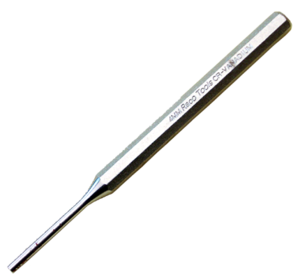
Bor (redskab) / Stødende boring
Rawlplugbor
Rawlplugbor Photographer Isabelle Grosjean ZA Date 2001-10-18 License GFDL-self Camera Sony PSC-P92 ZA
Et bor er et spåntagende redskab til at lave boringer med. Boret forsynes ofte med en udvendig spiralgang eller anden mekanisme til at transportere borespånerne væk med; udsugning eller skylning.